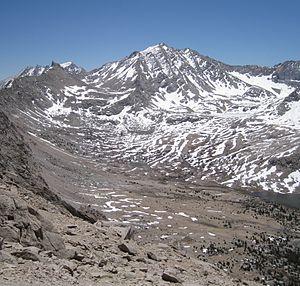
Le mont Tyndall, en anglais : Mount Tyndall, est un sommet culminant à 4 273 mètres d'altitude dans le centre de la Californie, à l'Ouest des États-Unis. Il fait partie de la Sierra Nevada et se situe à proximité du mont Whitney, le point culminant du massif et le plus haut sommet du pays en dehors de l'Alaska. Il est constitué de granite. Il est nommé en l'honneur du physicien et alpiniste John Tyndall. Il est gravi pour la première fois en 1864 par Clarence King et Richard Cotter. La montagne est protégée par la réserve intégrale John Muir et la forêt nationale d'Inyo, ainsi que par la California Bighorn Sheep Zoological Area destinée à protéger une sous-espèce menacée de mouflon endémique de la Sierra Nevada, à l'est, tandis qu'elle est incluse dans le parc national de Sequoia à l'ouest.